Belfast Film Festival

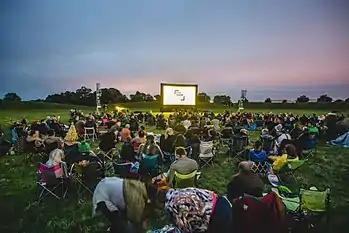
Belfast Film Festival's screening of "The Wicker Man" at the Giant's Ring

Site-specific screenings are a signature part of the festival. Through the years, the management team strived to include people and the fabric of the city in the program. They have screened films in used and disused swimming pools, on a boat in the River Lagan, with live piano accompaniment in St Anne's Cathedral (16mm original version of "The Hunchback of Notre Dame"). Carol Reed's "Odd Man Out" beside the Albert Clock, which featured heavily in the film. BFF hosted screenings at unique architectural sites, including the US political drama "The West Wing" at Parliament Buildings, Stormont, "Oh, Mr Porter!" at the Ulster Folk and Transport Museum, Cultra, "The Warriors" in a dystopian landscape beneath a city center motorway flyover, and Stanley Kubrick's cult sci-fi epic "" in the historic dry dock in the city's old shipyards where the RMS "Titanic" last sat on dry ground. The 2017 screenings of The Exorcist and The Omen